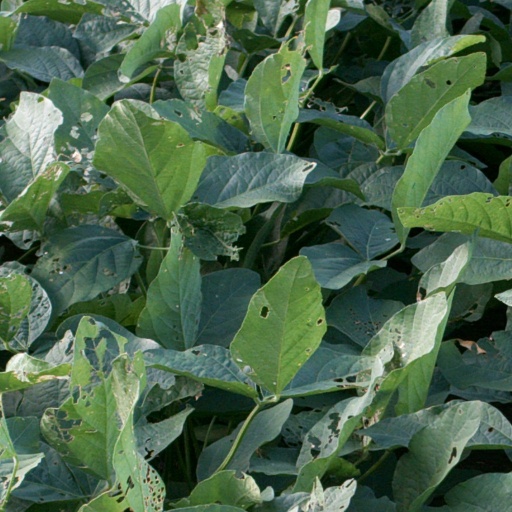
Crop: soybean